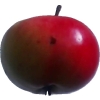
Label: Apple 11